Camptocormia

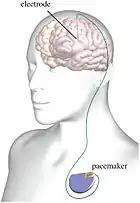

Clinical studies have revealed that camptocormia may be hereditary; however, the inheritance mechanism remains unclear. Current areas of research include molecular and genetic studies aimed at elucidating a possible inheritance model along with molecular pathological mechanisms and proteins responsible for BSS. This research will help will facilitate improvement in the classification, diagnosis, and treatment of the condition. In addition, new technologies and animal models of postural abnormalities are being developed to understand camptocormia and design more effective treatment methods.